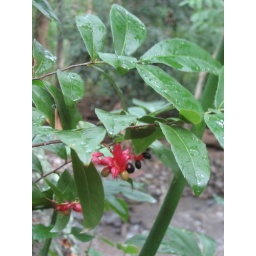
Intreresting flowers on a plant below the house